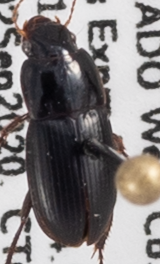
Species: Harpalus ellipsis
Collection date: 2020-09-02
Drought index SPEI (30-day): -1.77
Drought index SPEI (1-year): -0.9
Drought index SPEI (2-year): -0.2